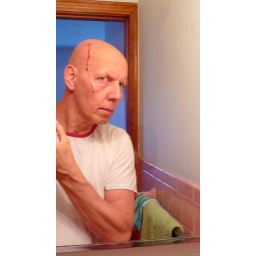
the signs of aging when they are in your face